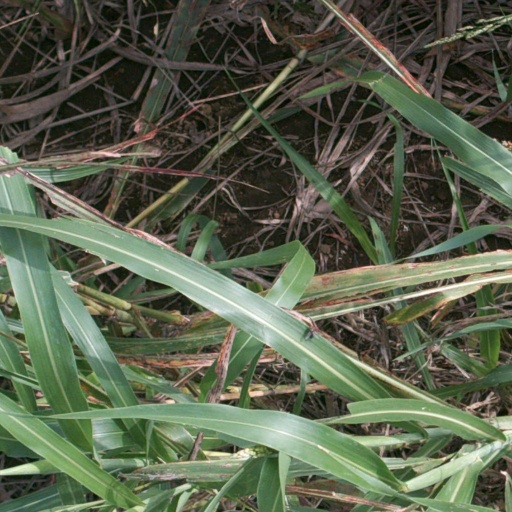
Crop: sorghum